History of Melbourne City FC

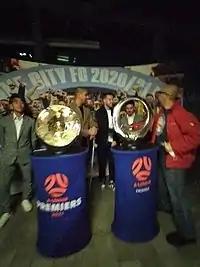
Melbourne City celebrating their 2020–21 A-League Premiership and Championship trophies at Federation Square

In the 2020–21 season, City couldn't participate in the 2020 FFA Cup due to its cancellation by the COVID-19 pandemic in Australia nor the 2021 AFC Champions League due to Australian clubs withdrawals. City started their league season poorly; four losses in their first six games. Despite this, they recovered their form by a club record of six consecutive wins; including their biggest ever win by winning 6–0 in the Melbourne Derby on 6 March 2021. Only one loss followed after the winning streak, but set another club record of ten matches unbeaten afterwards; only setting their new biggest win record this time 7–0 in the Melbourne Derby on 17 April 2021. The final game of the unbeaten streak was a 1–0 win against the Central Coast Mariners which won City their first ever A-League premiership with three games remaining on 22 May 2021. Despite City having to play their home semi-final interstate at Netstrata Jubilee Stadium in Sydney, they prevailed 2–0 over inaugural club Macarthur FC for a rematch of the previous Grand Final against Sydney FC hosted at a sold-out AAMI Park. City claimed their first A-League championship by winning 3–1 over Sydney to goals by Nathaniel Atkinson, Scott Jamieson and Scott Galloway.